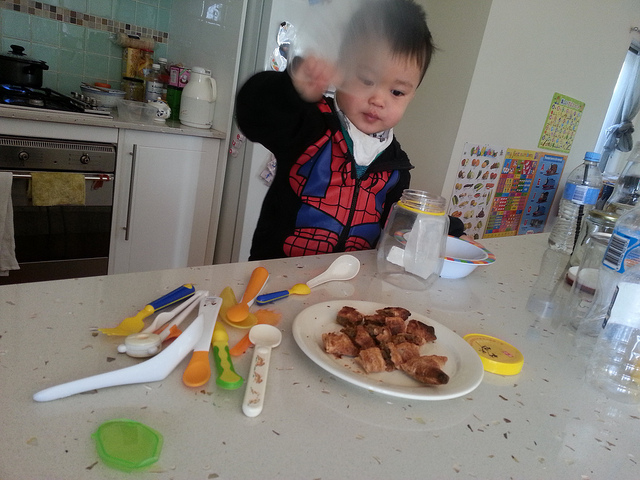
user: Given an image and a question. Answer the question in a short answer. Question: What type of store can you purchase plastic tools like the ones shown in the photo? Short Answer:
assistant: grocery store